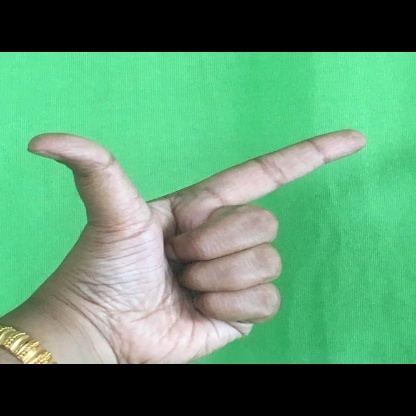
Mudra: Chandrakala